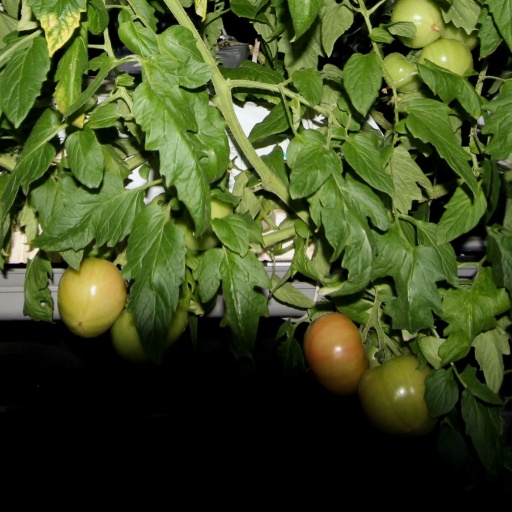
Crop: tomato